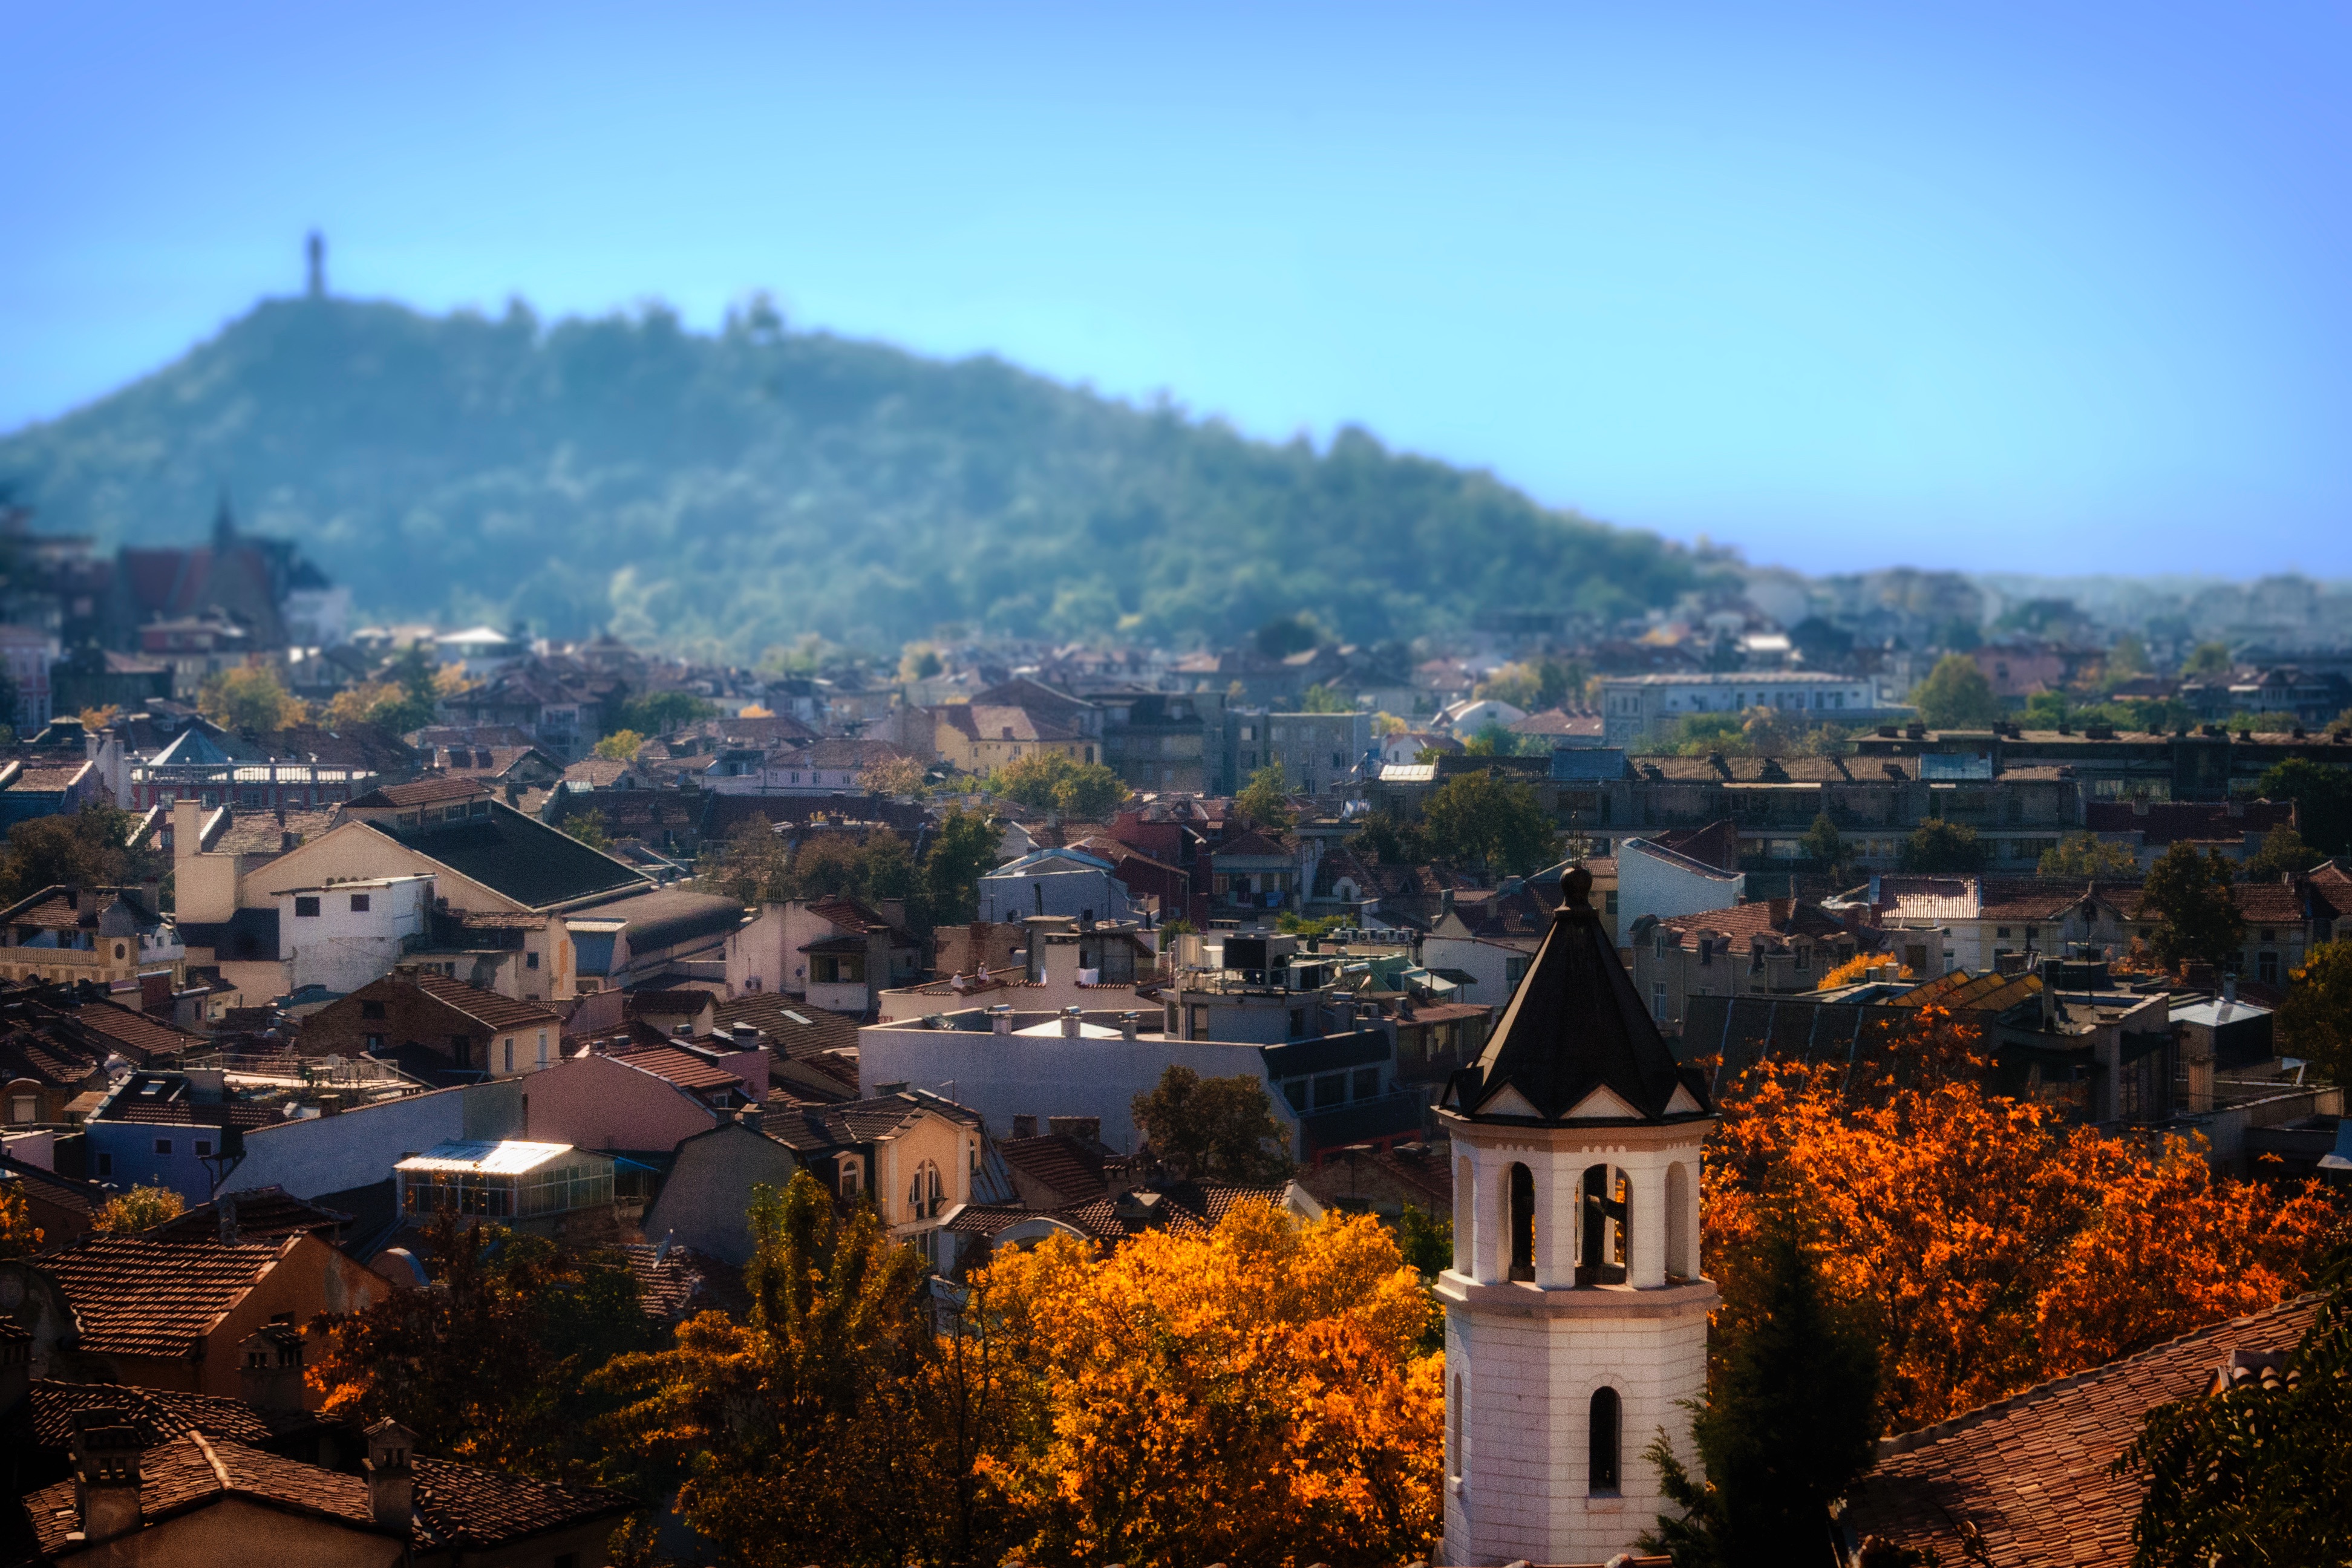
landscape, mountain, morning, hill, town, roof, rooftop, building, city, mountain range, cityscape, panorama, village, dusk, neighborhood, suburb, evening, autumn, tourism, season, aerial photography, residential area, human settlement